Richmond, California

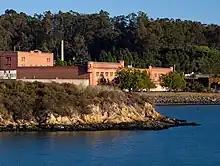
View of Winehaven

Richmond, like much of the coastal East Bay, enjoys a very mild Mediterranean climate year round. The climate is slightly warmer than the coastal areas of San Francisco, the Peninsula, and Marin County; it is however more temperate than areas further inland. The average highs range from and the lows range from year round. Richmond usually enjoys an "Indian summer", and September is, on average, the warmest month. January is on average the coldest month.